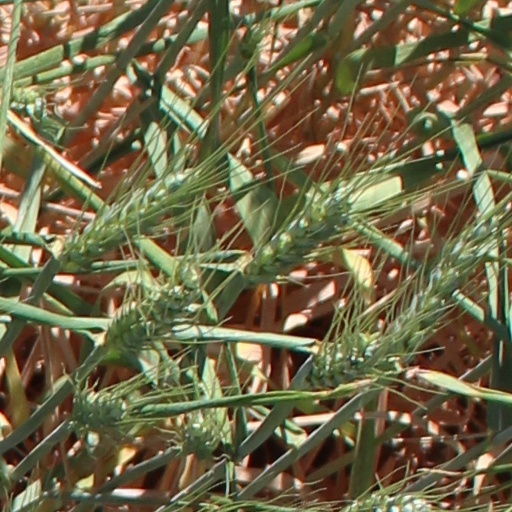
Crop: wheat